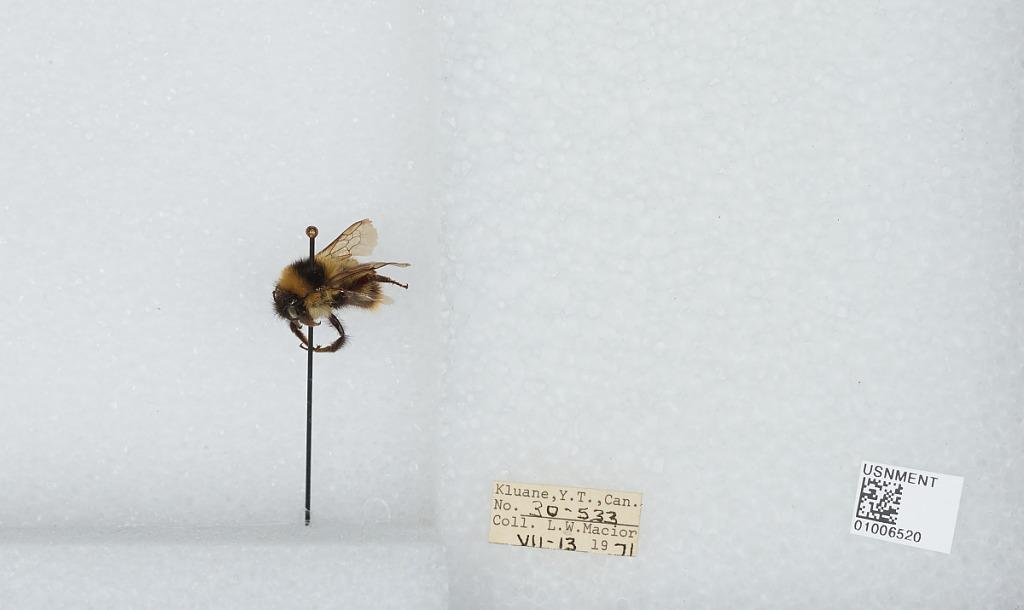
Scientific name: Bombus (Pyrobombus) frigidus Smith
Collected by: L. Macior
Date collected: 1971-7-13
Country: Canada
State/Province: Yukon Territory
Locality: Kluane
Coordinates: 60.75, -139.5